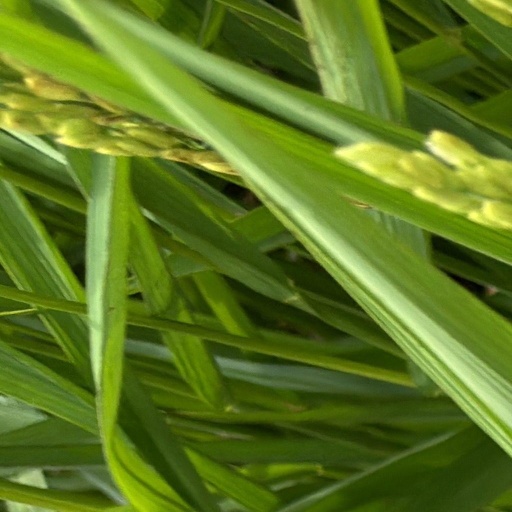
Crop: rice